The Boat Race 2014

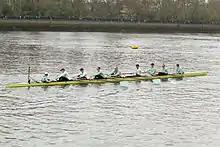
The Cambridge boat

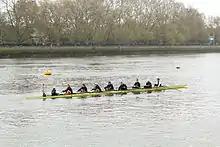
The Oxford boat

The Cambridge crew (known as the "Light Blues") had a per person advantage, but Oxford (the "Dark Blues") were the pre-race favourites. The Cambridge crew was 24 years old on average, while Oxford averaged 26 years. The Oxford crew featured three British rowers, two Canadians, two New Zealanders, an American, and one member with dual Canadian-American citizenship. The Cambridge crew consisted of three British rowers, four Americans, an Australian, and a German. Three of the Oxford rowers had competed in the Olympics.